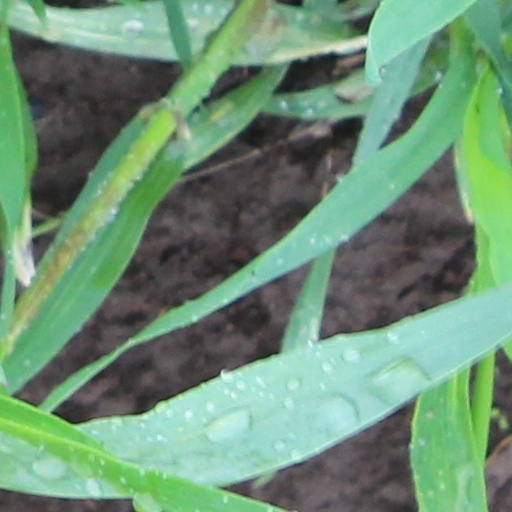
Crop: wheat